Canada–United States relations

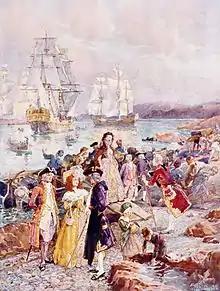
Loyalists landing in present-day New Brunswick. Large movements of population occurred in both directions from the late-18th to 20th century.

In 1938, as the roots of World War II were set in motion, U.S. President Franklin Roosevelt gave a public speech at Queen's University in Kingston, Ontario, declaring that the United States would not sit idly by if another power tried to dominate Canada. Diplomats saw it as a clear warning to Germany not to attack Canada.